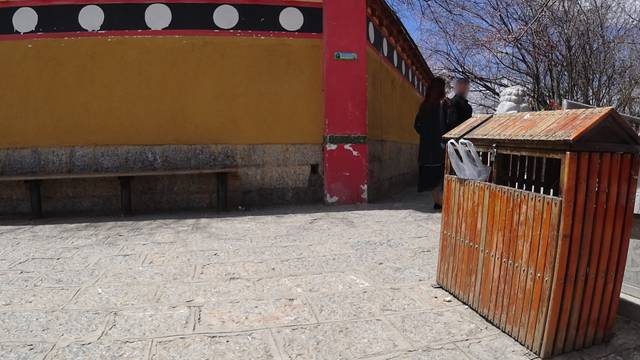
Region: China
Coordinates: 27.815, 99.705